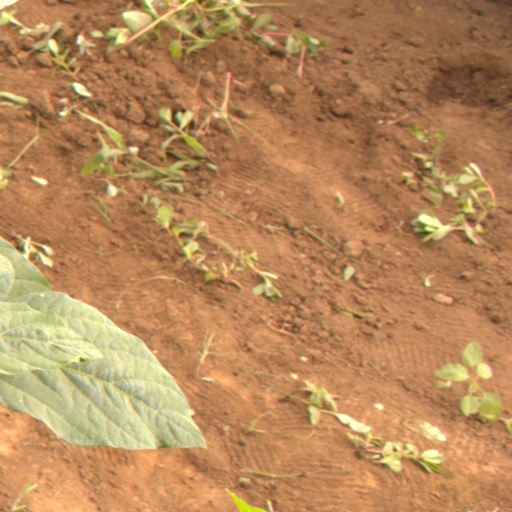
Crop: soybean